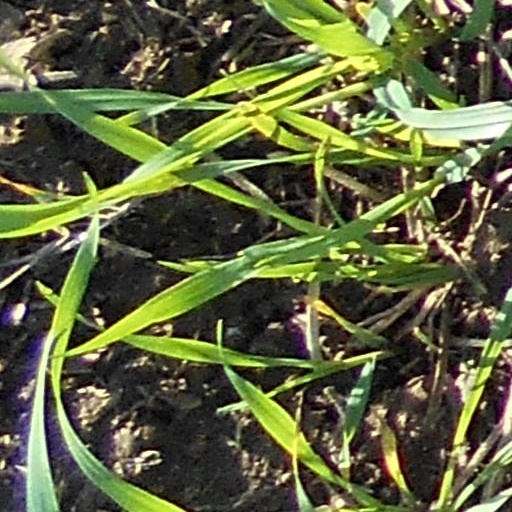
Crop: wheat